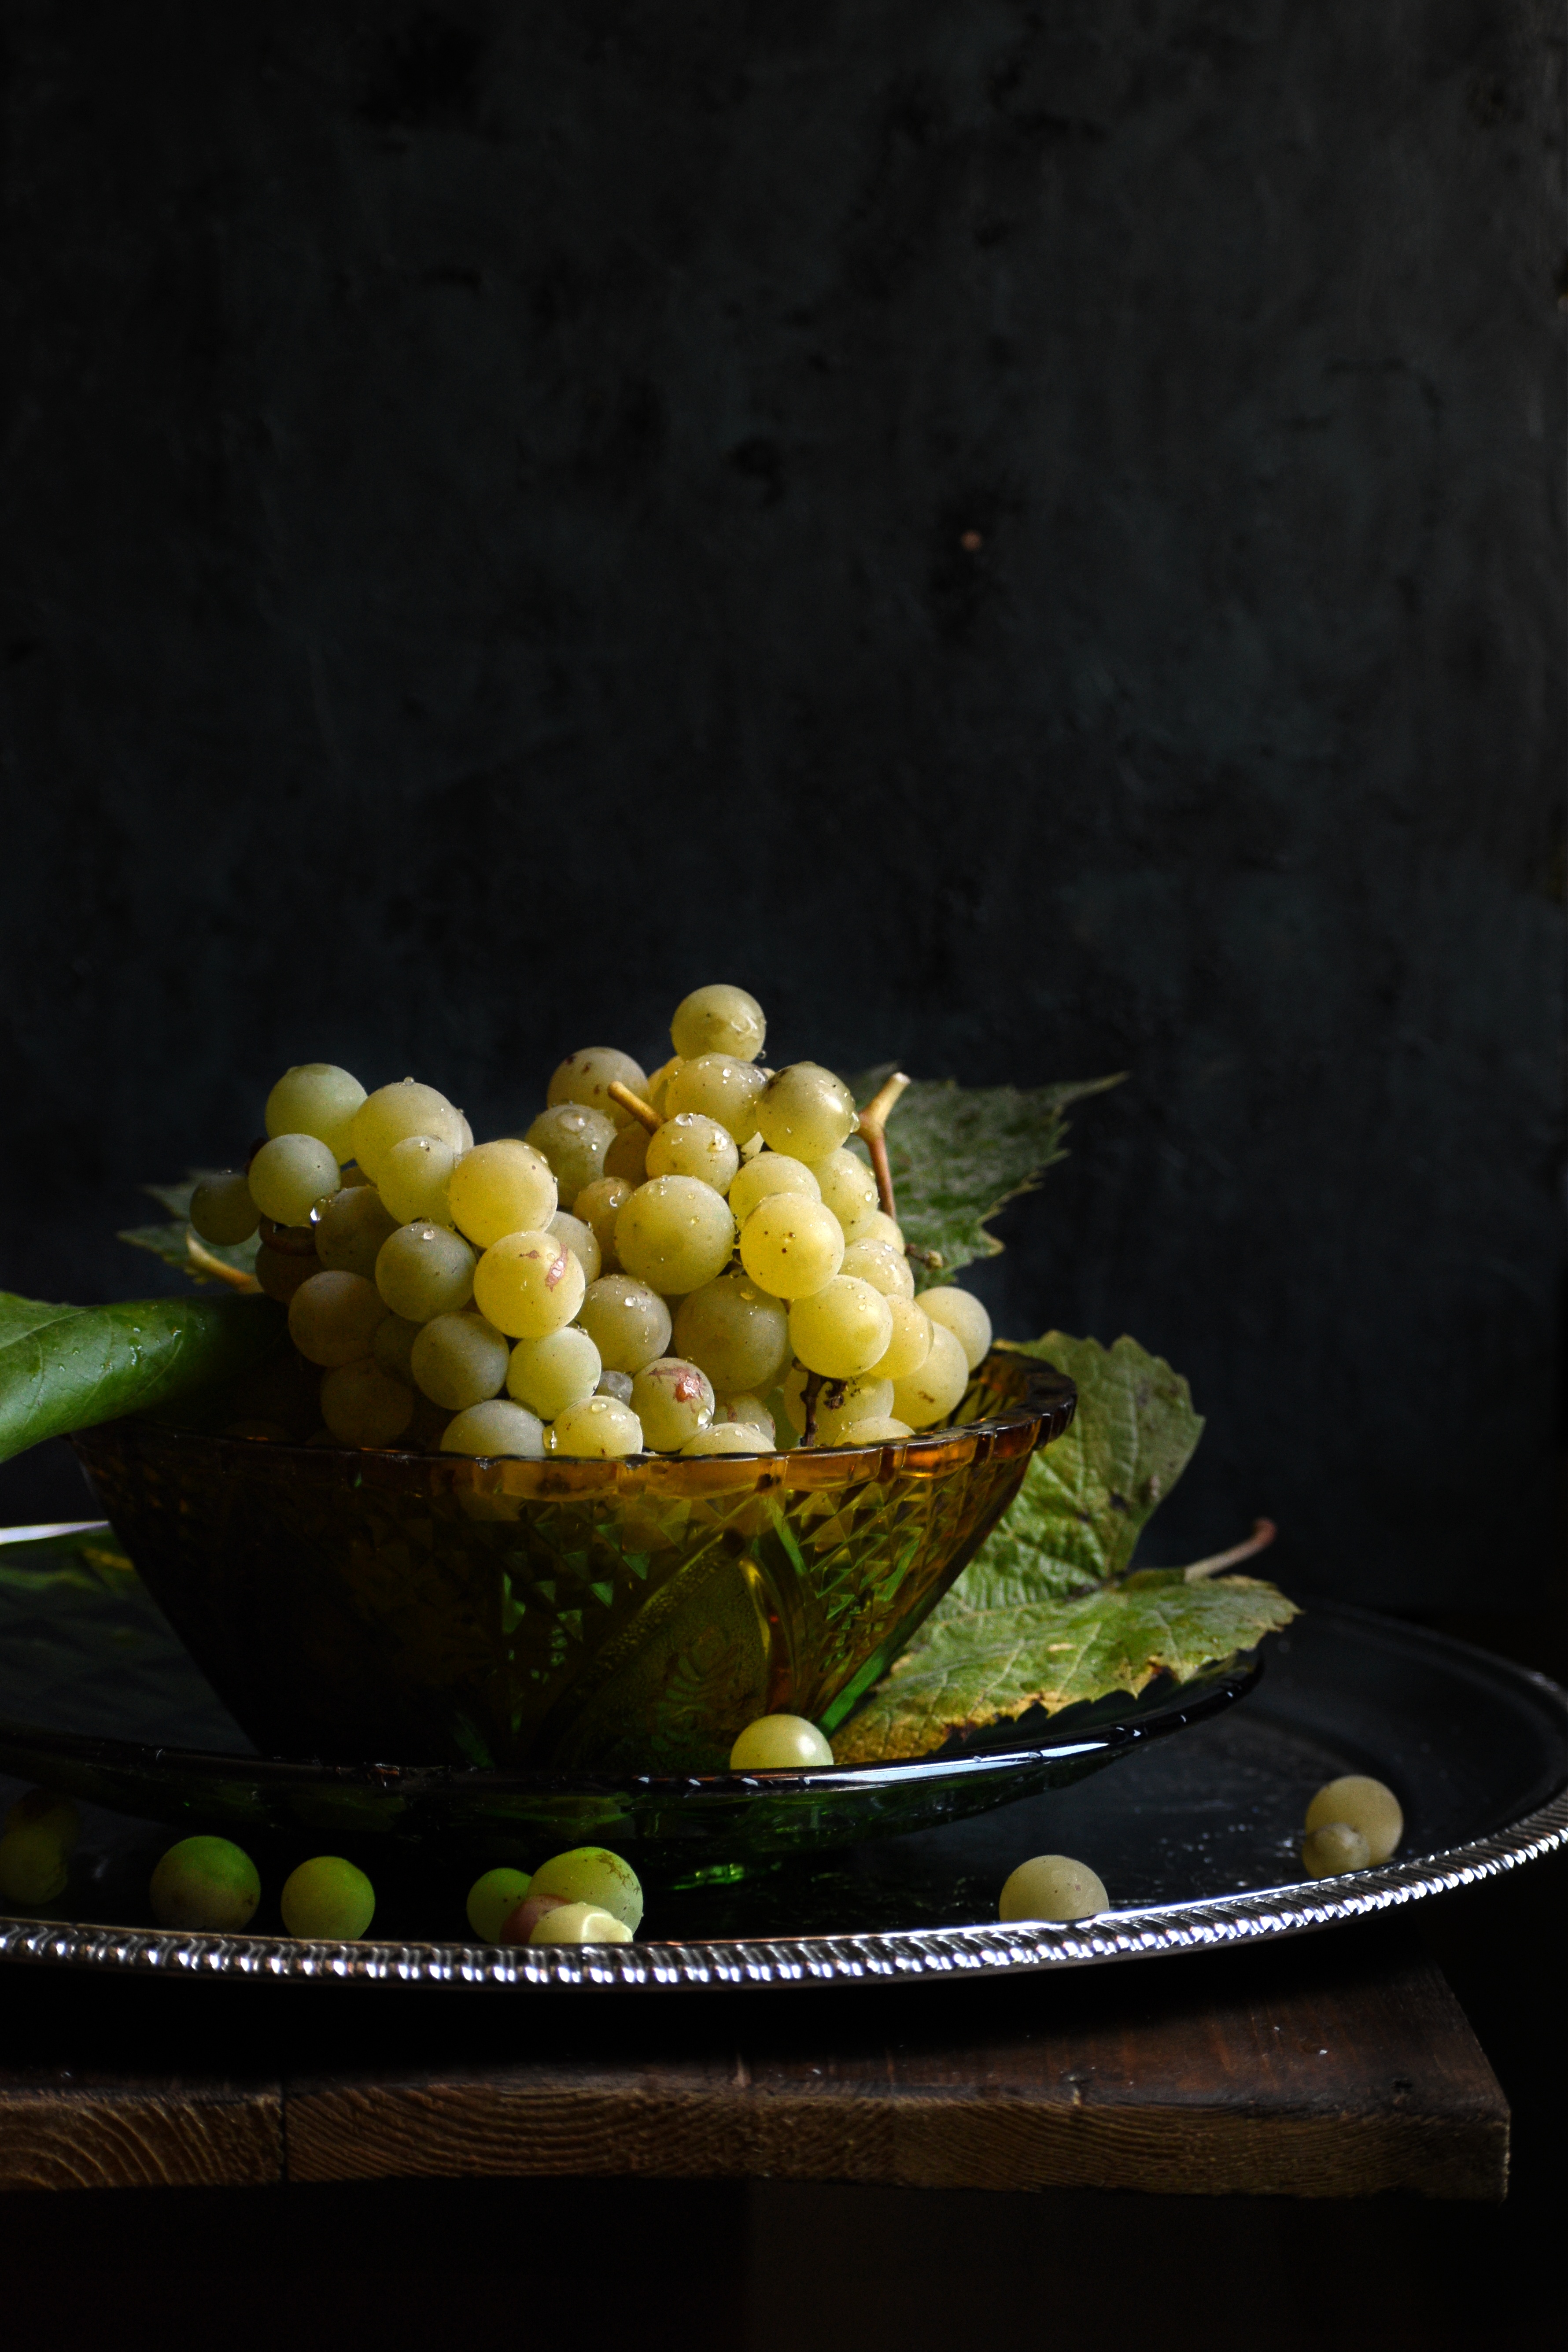
food, corn kernels, ingredient, grape, fruit, natural foods, seedless fruit, cuisine, dish, plant, corn, superfood, staple food, produce, sweet corn, tableware, vegetable, grapevine family, sultana, art, fashion accessory, still life photography, sweetness, citrus, serveware, still life, vitis, local food, vegan nutrition, accessory fruit, flowering plant, illustration, nuts seeds, artwork, ananas, bromeliaceae